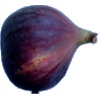
Label: fig